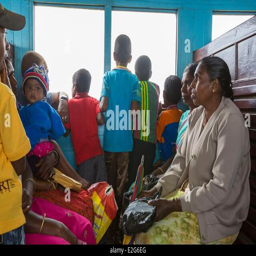
passengers sitting in a train